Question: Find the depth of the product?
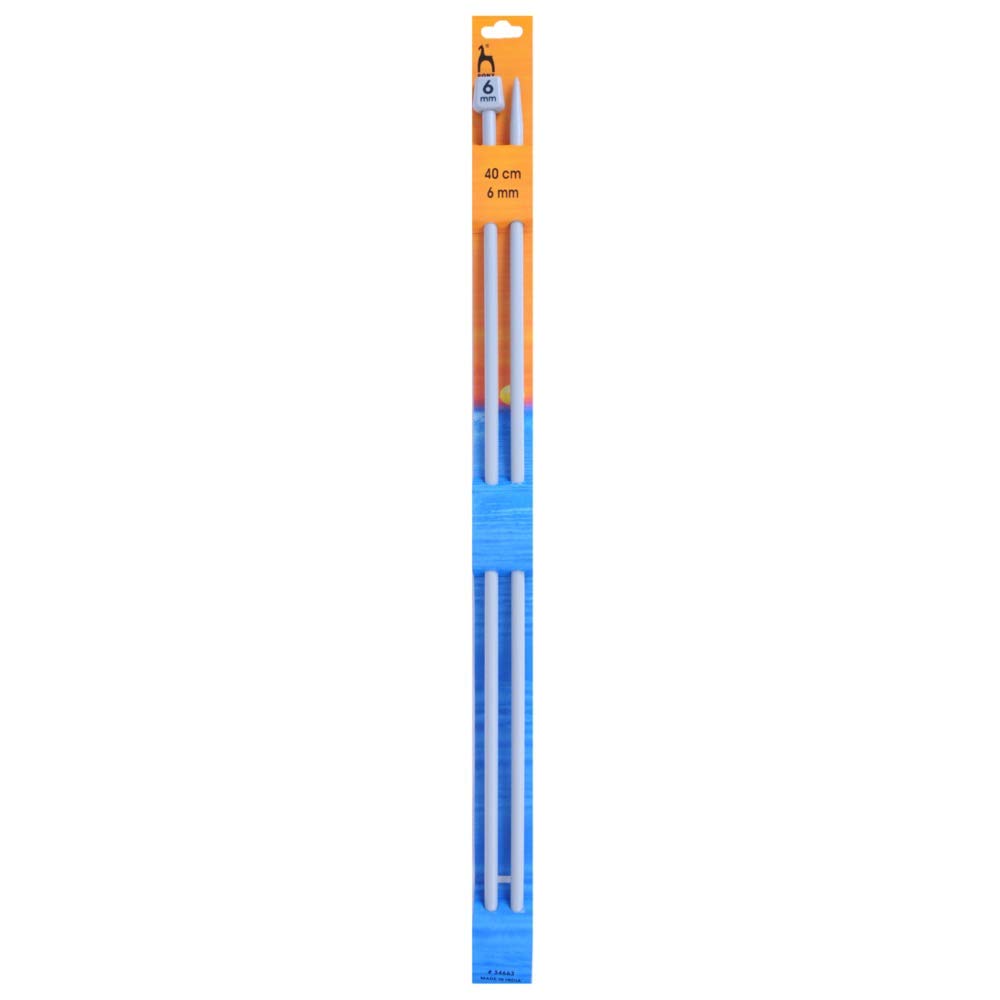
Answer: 40.0 centimetre